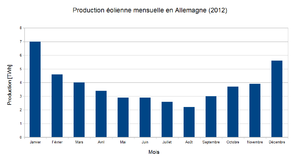
Production éolienne mensuelle en Allemagne pour l'année 2012. Le graphique illustre la saisonnalité de la production éolienne
L'énergie éolienne est l'énergie du vent, dont la force motrice est utilisée dans le déplacement de voiliers et autres véhicules ou transformée au moyen d'un dispositif aérogénérateur, comme une éolienne ou un moulin à vent, en une énergie diversement utilisable. L'énergie éolienne est une énergie renouvelable.